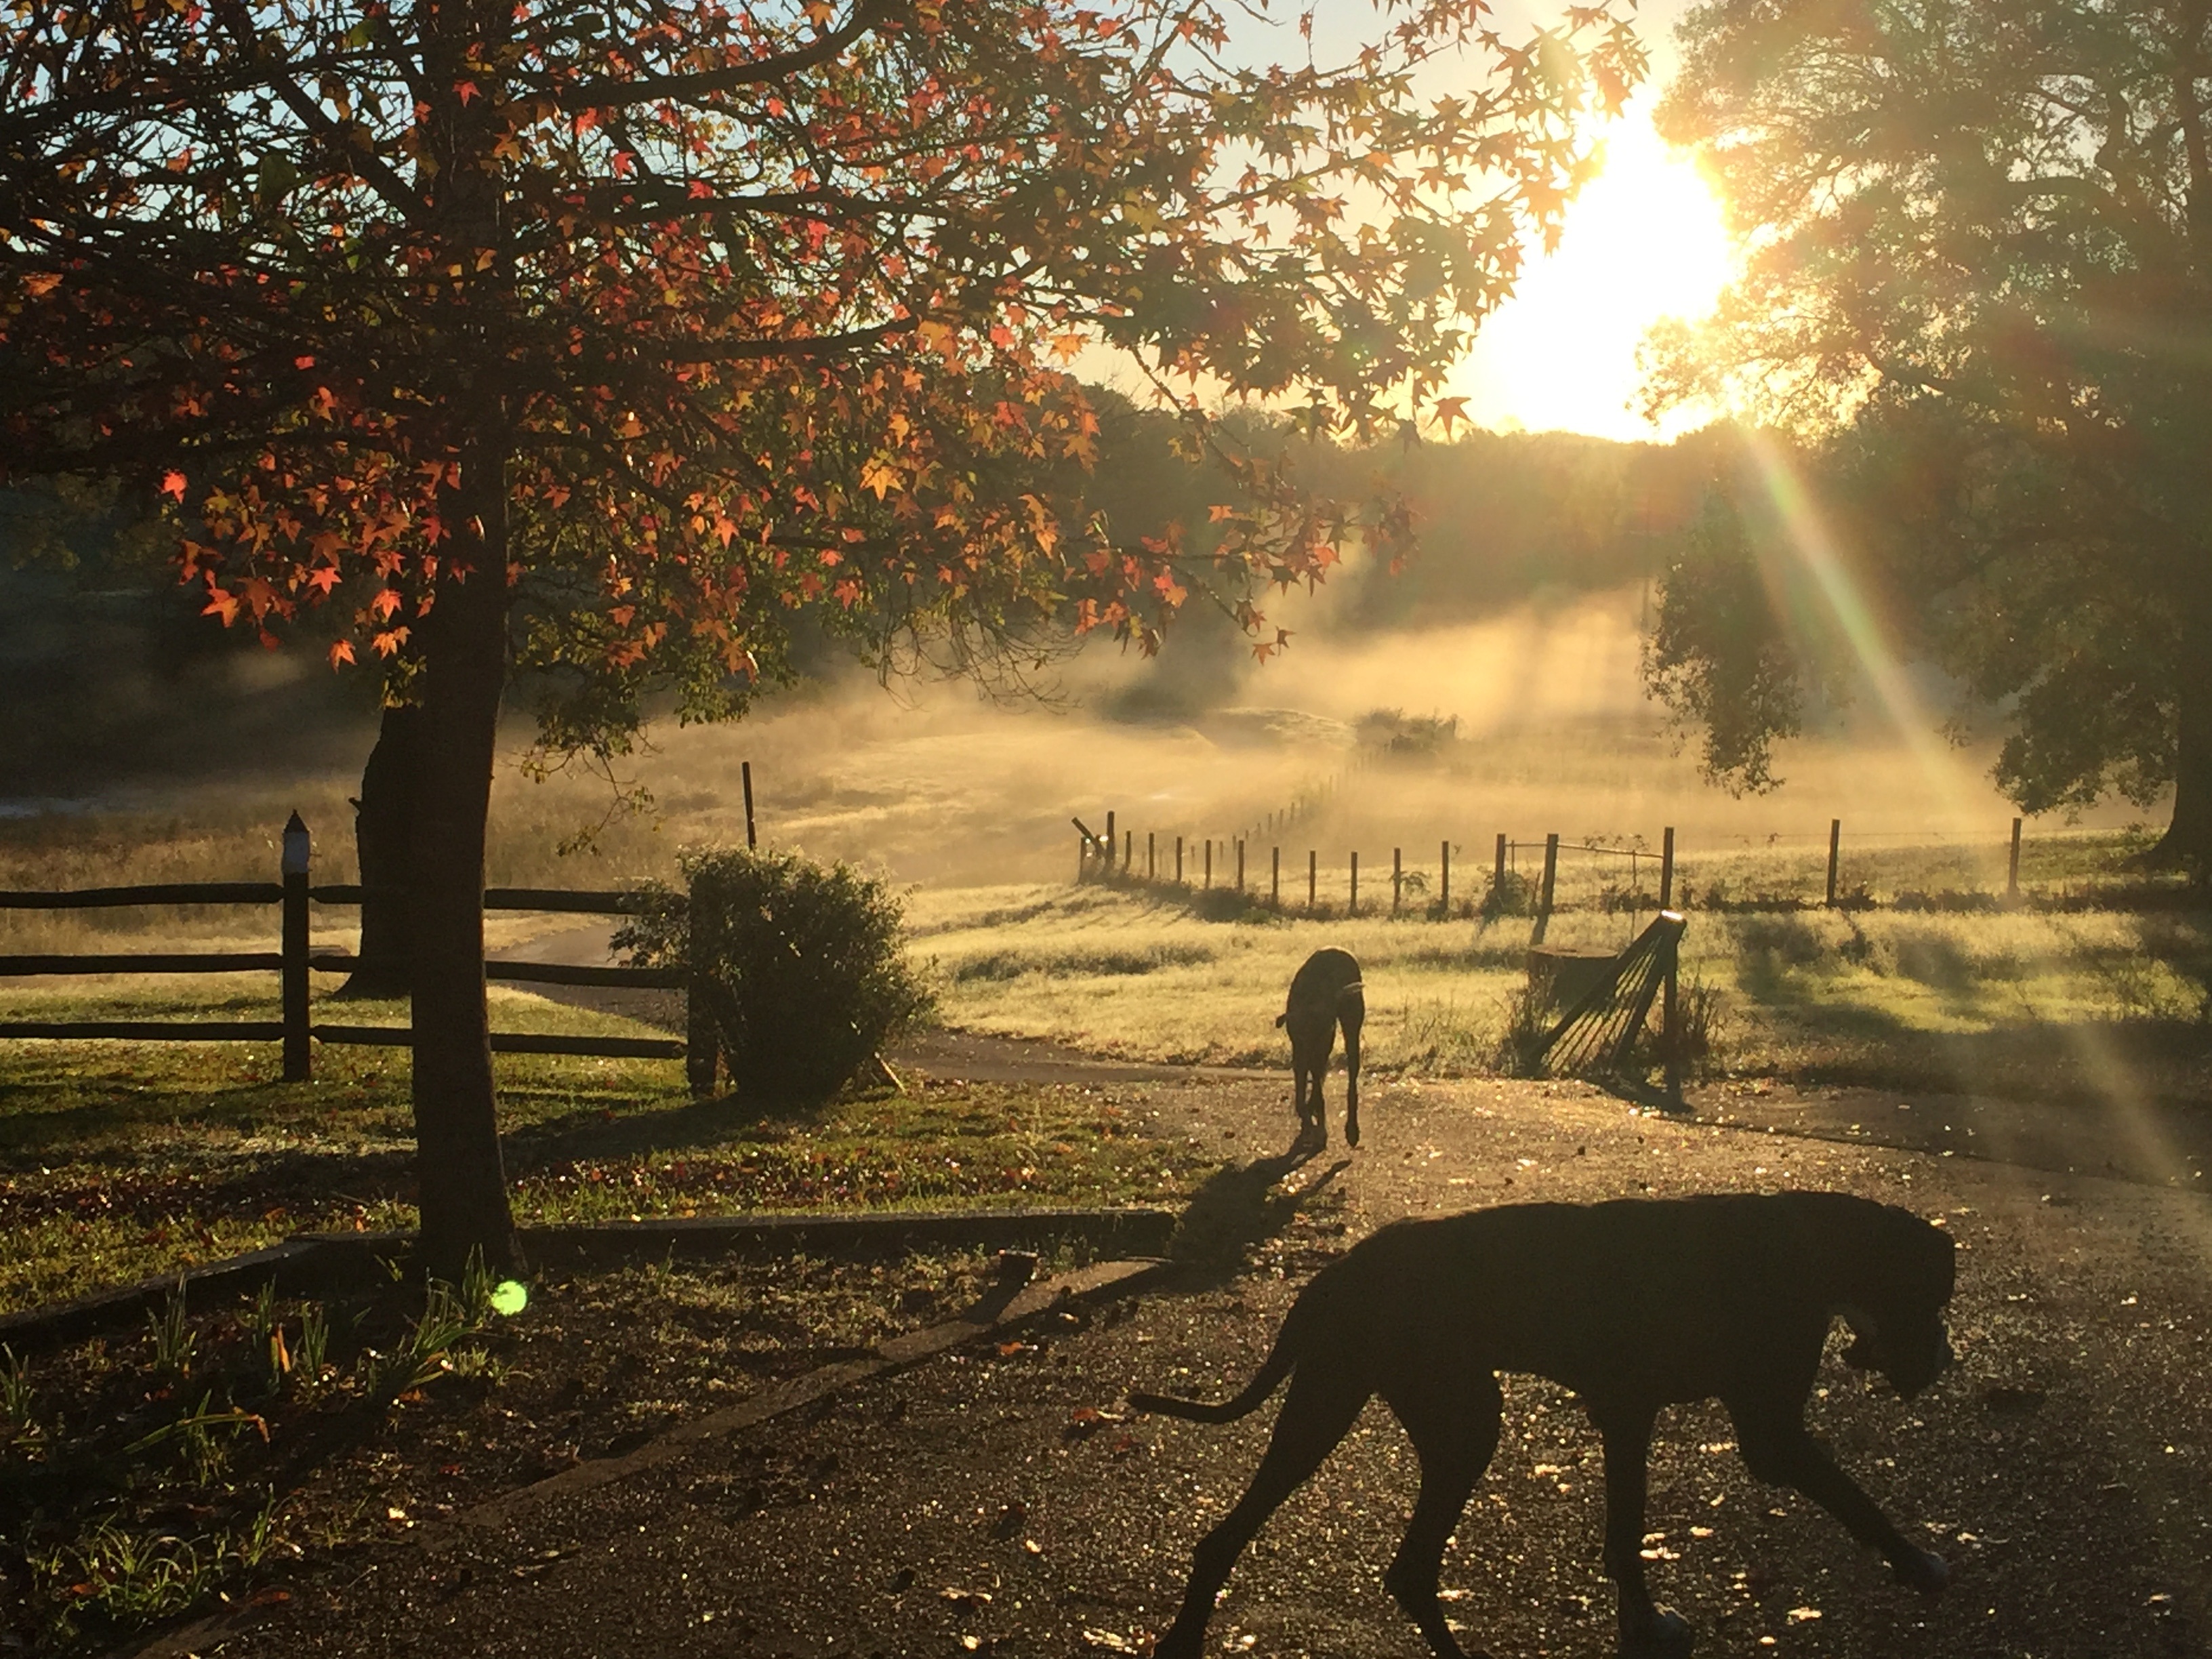
tree, nature, outdoor, fog, sunrise, sunset, mist, sunlight, morning, leaf, dog, animal, canine, summer, evening, pet, autumn, lifestyle, season, happy, domestic, woody plant